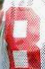
Number: 8